Black River Canal Warehouse

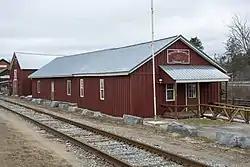

Black River Canal Warehouse is a historic canal warehouse building located at Boonville in Oneida County, New York. It was built in 1850 and is a -story, rectangular, wood-frame building, 28 feet by 40 feet with a gable roof. It was built as a warehouse on the Black River Canal and used as such until the canal was abandoned in 1924.